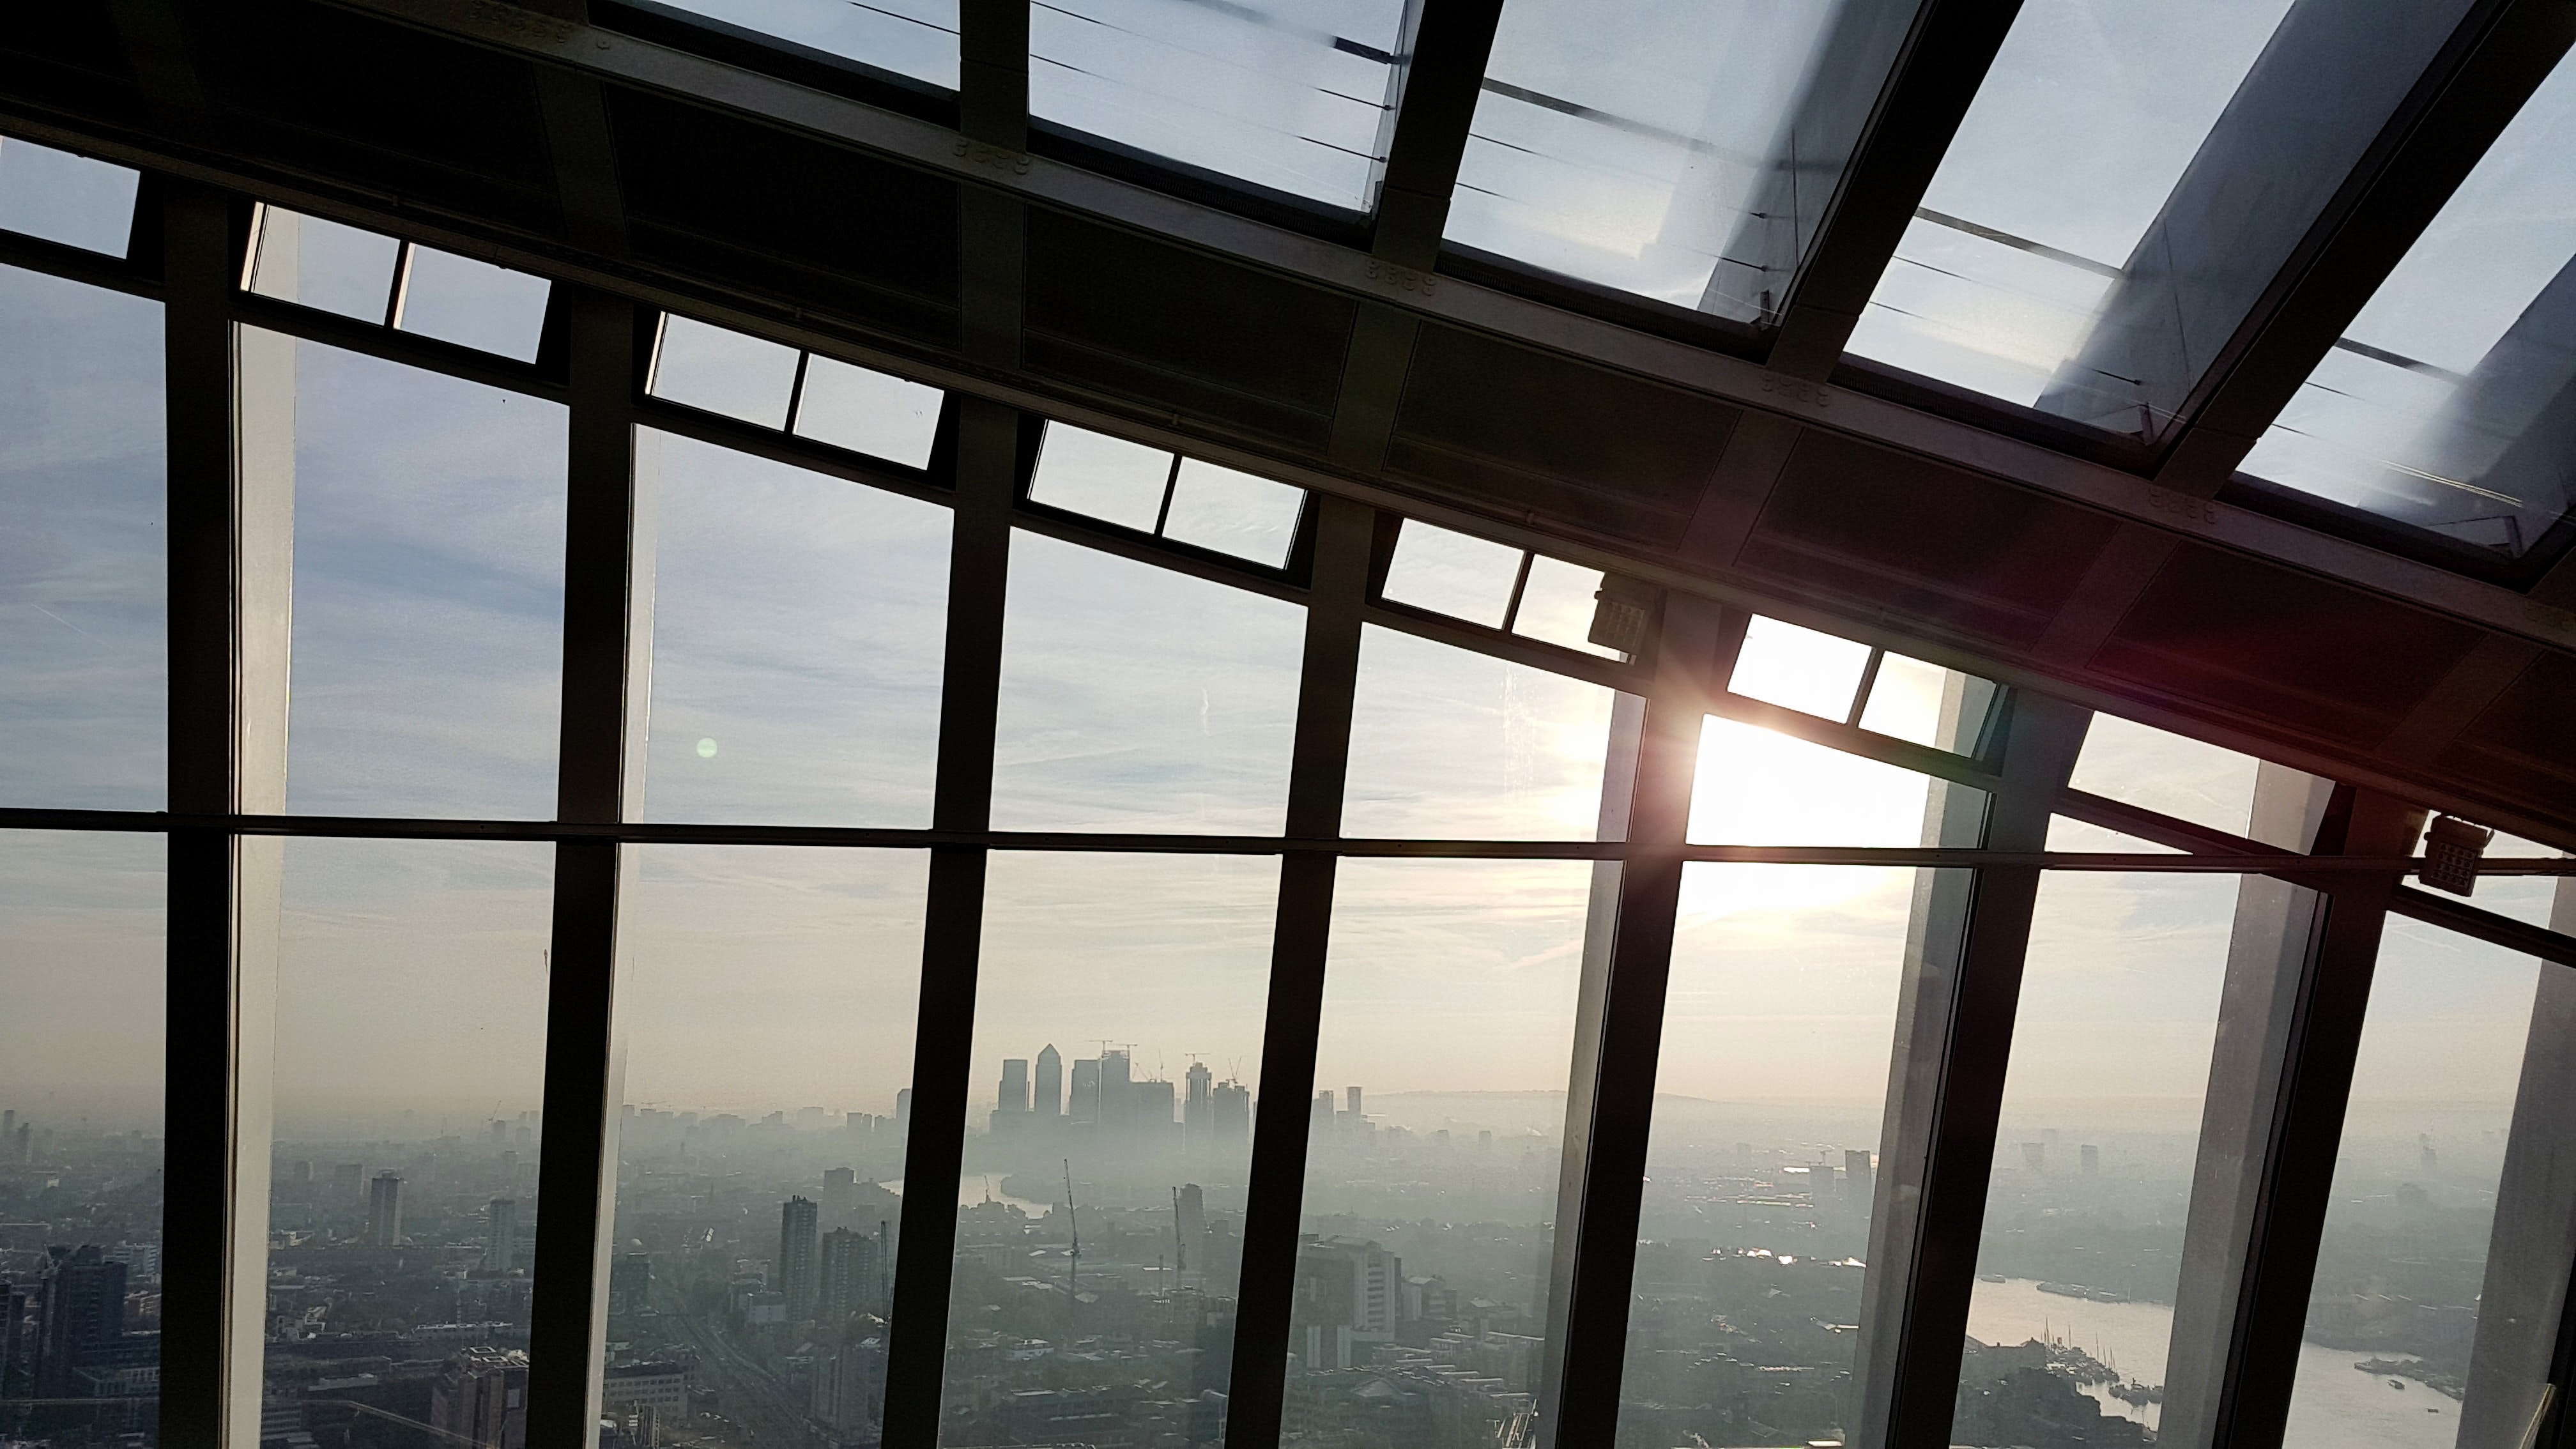
architecture, reflection, glass, sky, daytime, structure, window, daylighting, building, line, facade, symmetry, angle, apartment